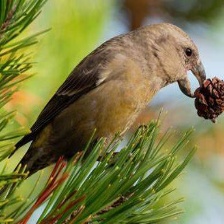
Species: RED CROSSBILL
Scientific name: LOXIA CURVIROSTRA